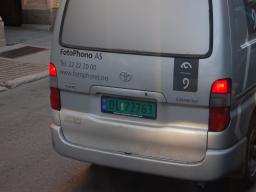
Label: Background_without_leaves